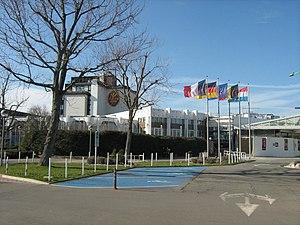
Casino 2000 est un casino situé à Mondorf-les-Bains au sud du Luxembourg. Ouvert en 1983, il est le seul établissement du genre dans le grand-duché.